Cuyler Presbyterian Church

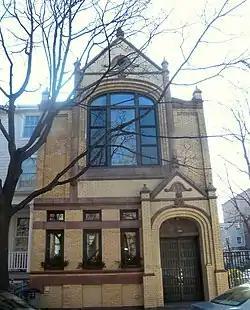
Former Cuyler Presbyterian Church, February 2011

Cuyler Presbyterian Church, also known as Cuyler Chapel and Cuyler Presbyterian Church and Parsonage, is a historic Presbyterian church at 358–360 Pacific Street in Brooklyn, New York, New York. It was designed by architect Edward Sargent (1842–1914). It was built in 1892 and is a two-story rectangular plan building with a steeply pitched, slate covered gable roof and molded terra cotta copings. It was converted to a private residence in the early 1980s. The former parsonage was built c. 1851 and is a Greek Revival style dwelling.